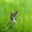
Label: cat